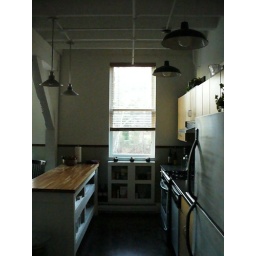
Looking down the kitchen in the daylight - space is anchored by the window and the trees that lies just outside